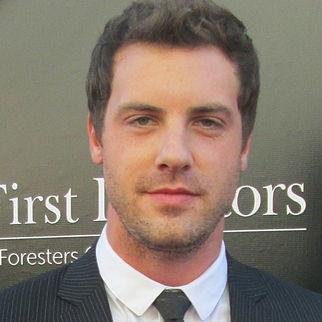
Age: 31